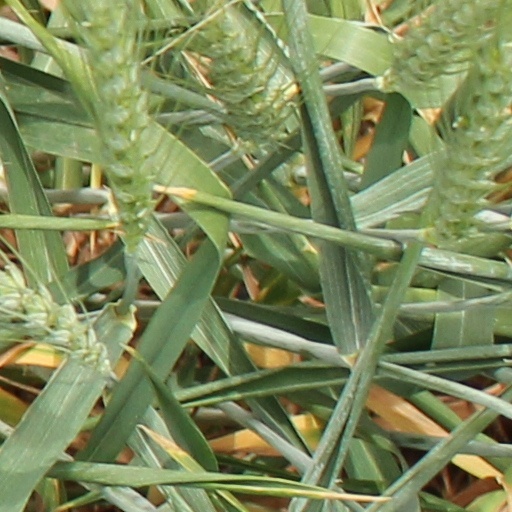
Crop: wheat